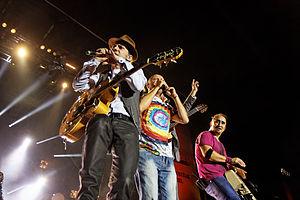
Tryo en concert sur la grande scène lors de la fête de l'Humanité 2013.
Tryo est un groupe de chanson française à forte influence reggae.